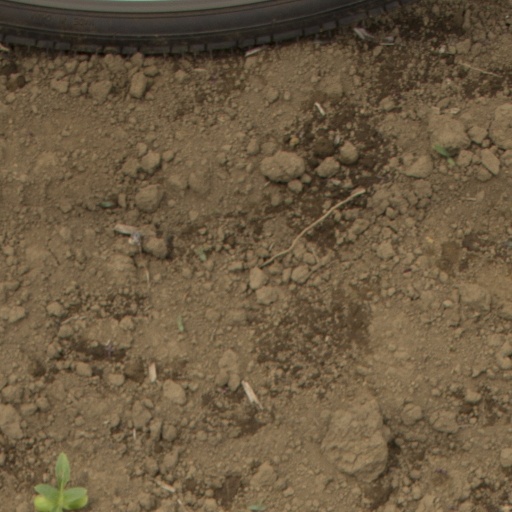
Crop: Jerusalem artichoke